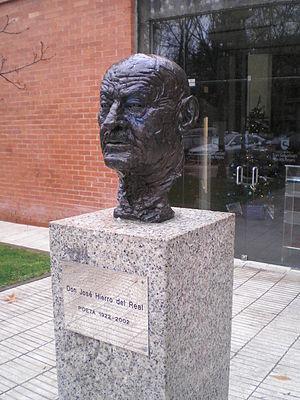
José Hierro del Real, plus connu comme José Hierro, né le 3 avril 1922 à Madrid et décédé le 21 décembre 2002 dans la même ville, est un poète espagnol qui appartient à la littérature espagnole de l'après-guerre, c'est-à-dire à la génération de 50.
Le prix national de poésie, est un prix national de littéraire d'Espagne qui est attribué chaque année par le ministère espagnol de la Culture à un auteur espagnol pour la meilleure œuvre poétique écrite par un espagnol, dans l'une des langues en Espagne, et pour laquelle la première édition a eu lieu l'année avant la remise de la récompense. Le prix est doté de 20 000 euros.